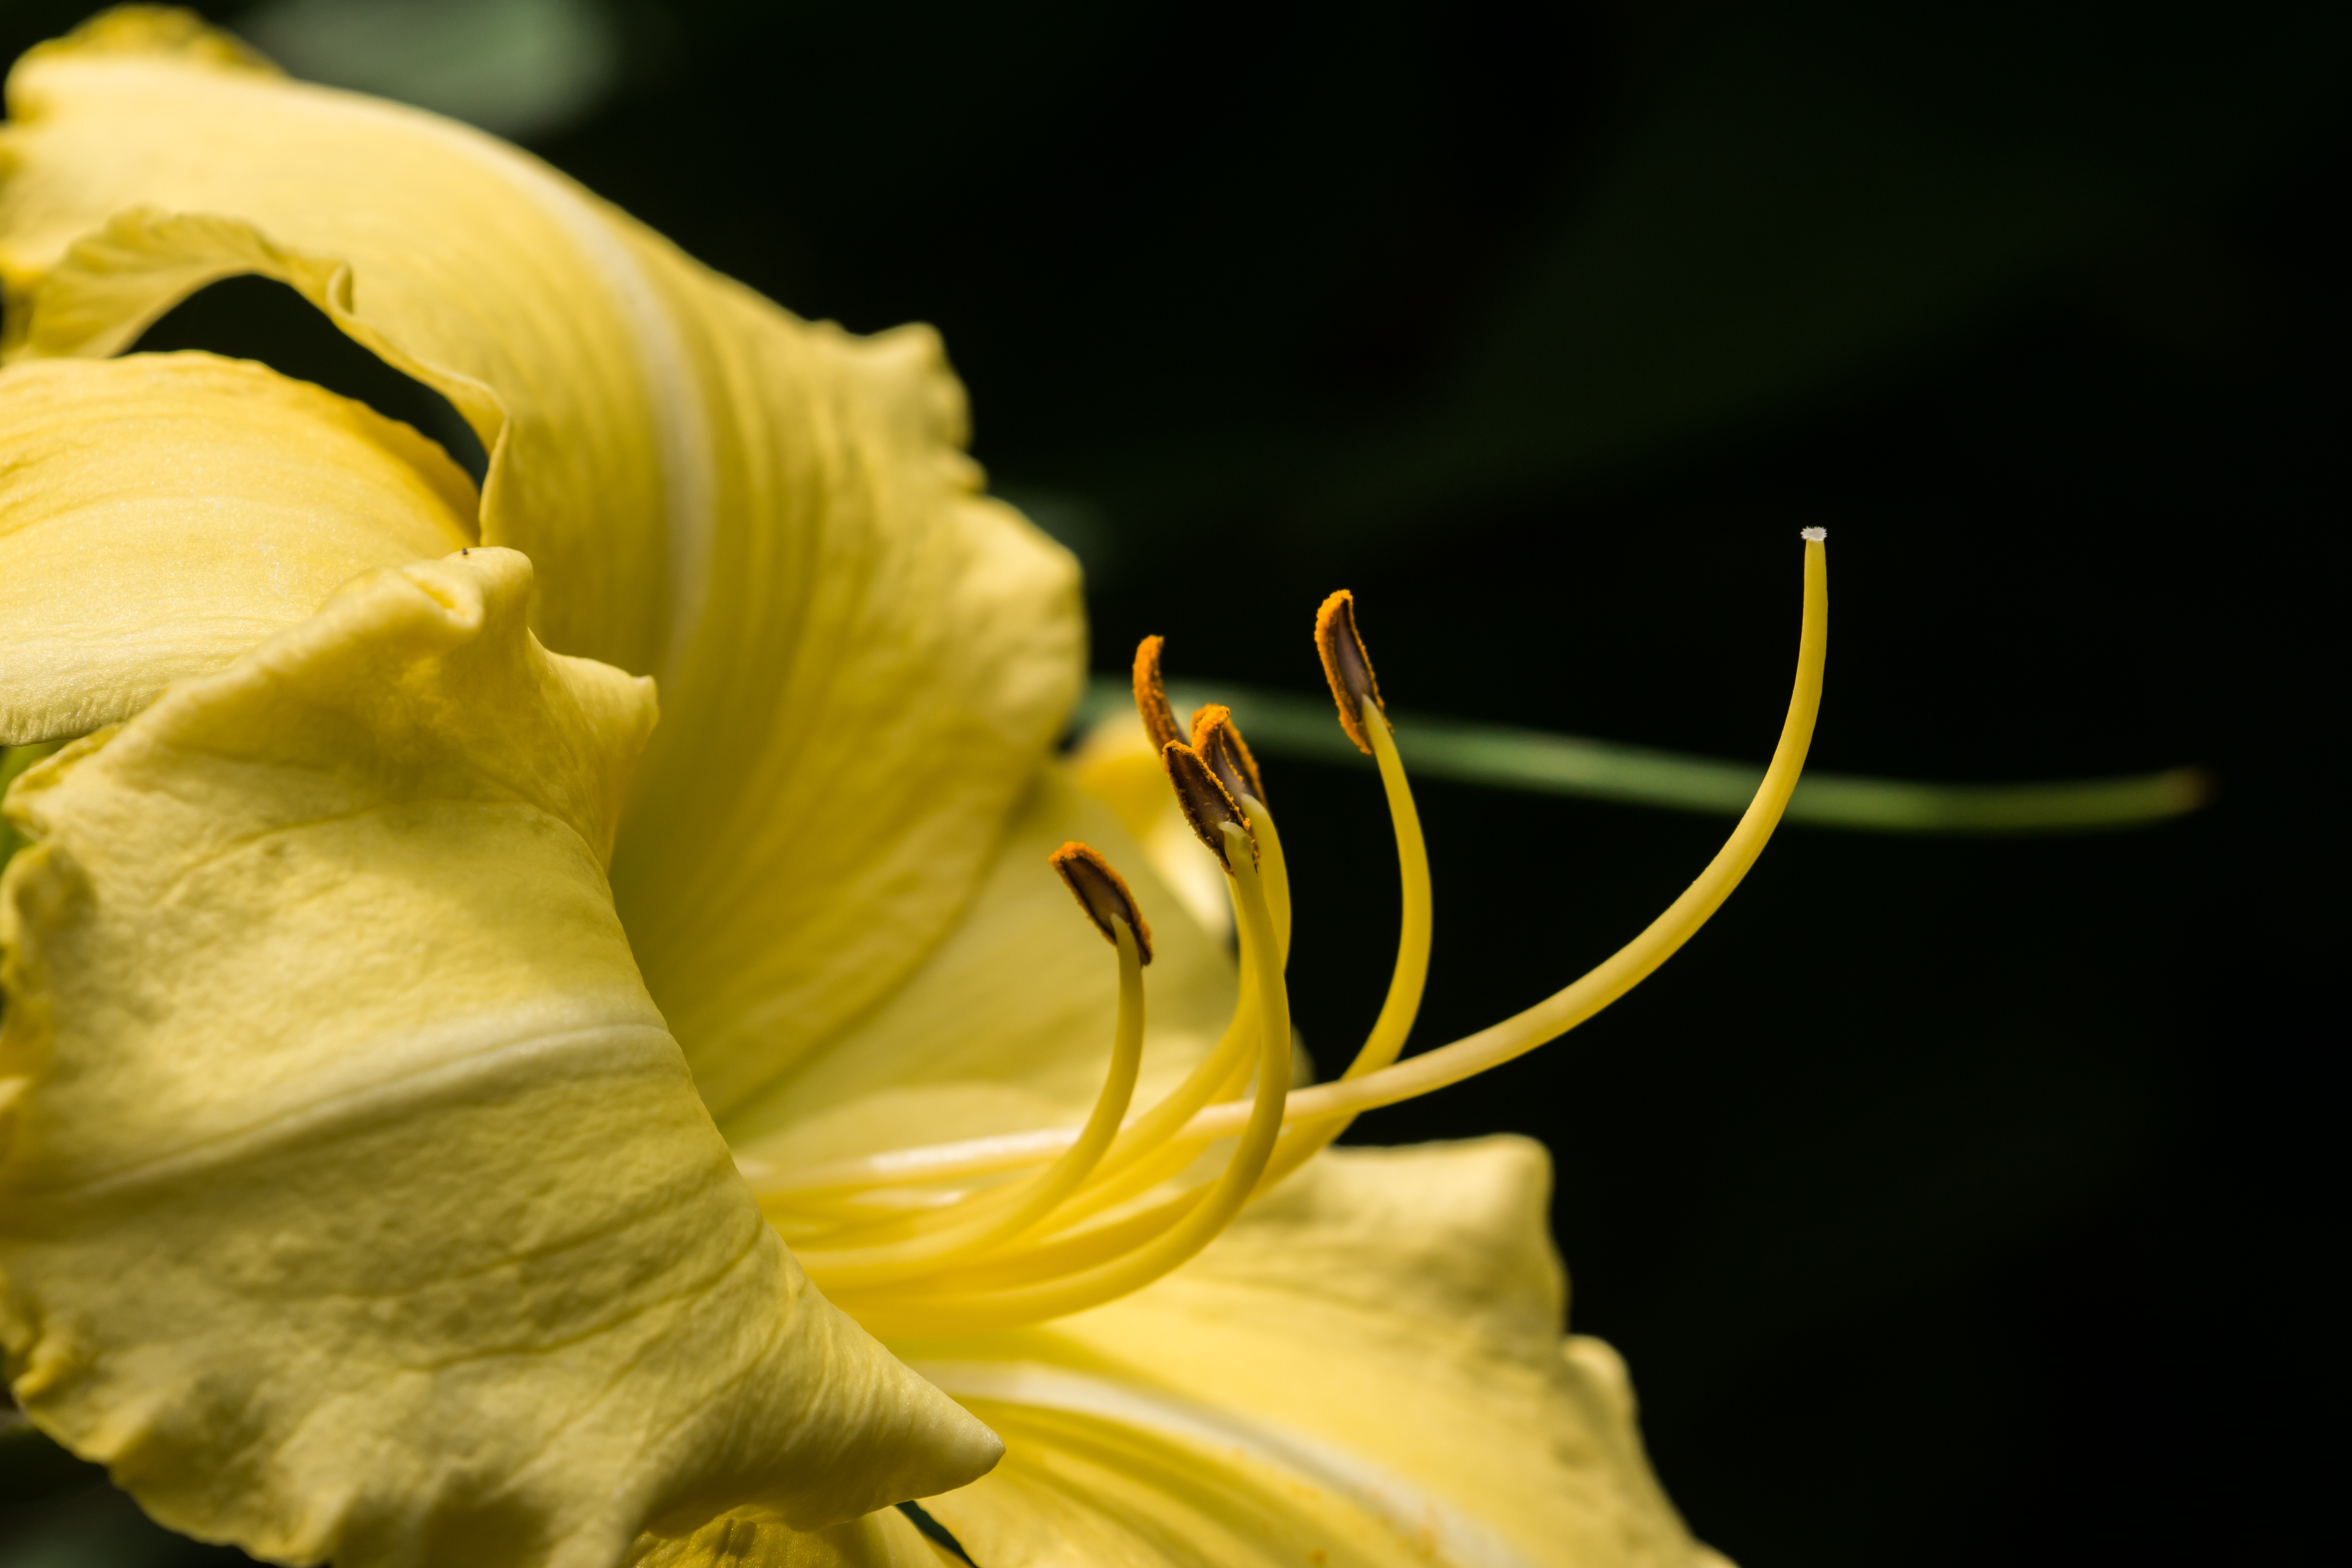
nature, blossom, plant, photography, sunlight, leaf, flower, petal, summer, green, botany, yellow, garden, flora, close up, lily, macro photography, flowering plant, plant stem, land plant